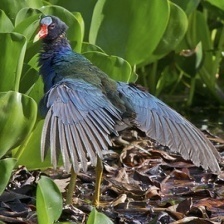
Species: PURPLE GALLINULE
Scientific name: PORPHYRIO MARTINICUS
ImageNet parent category: european_gallinule